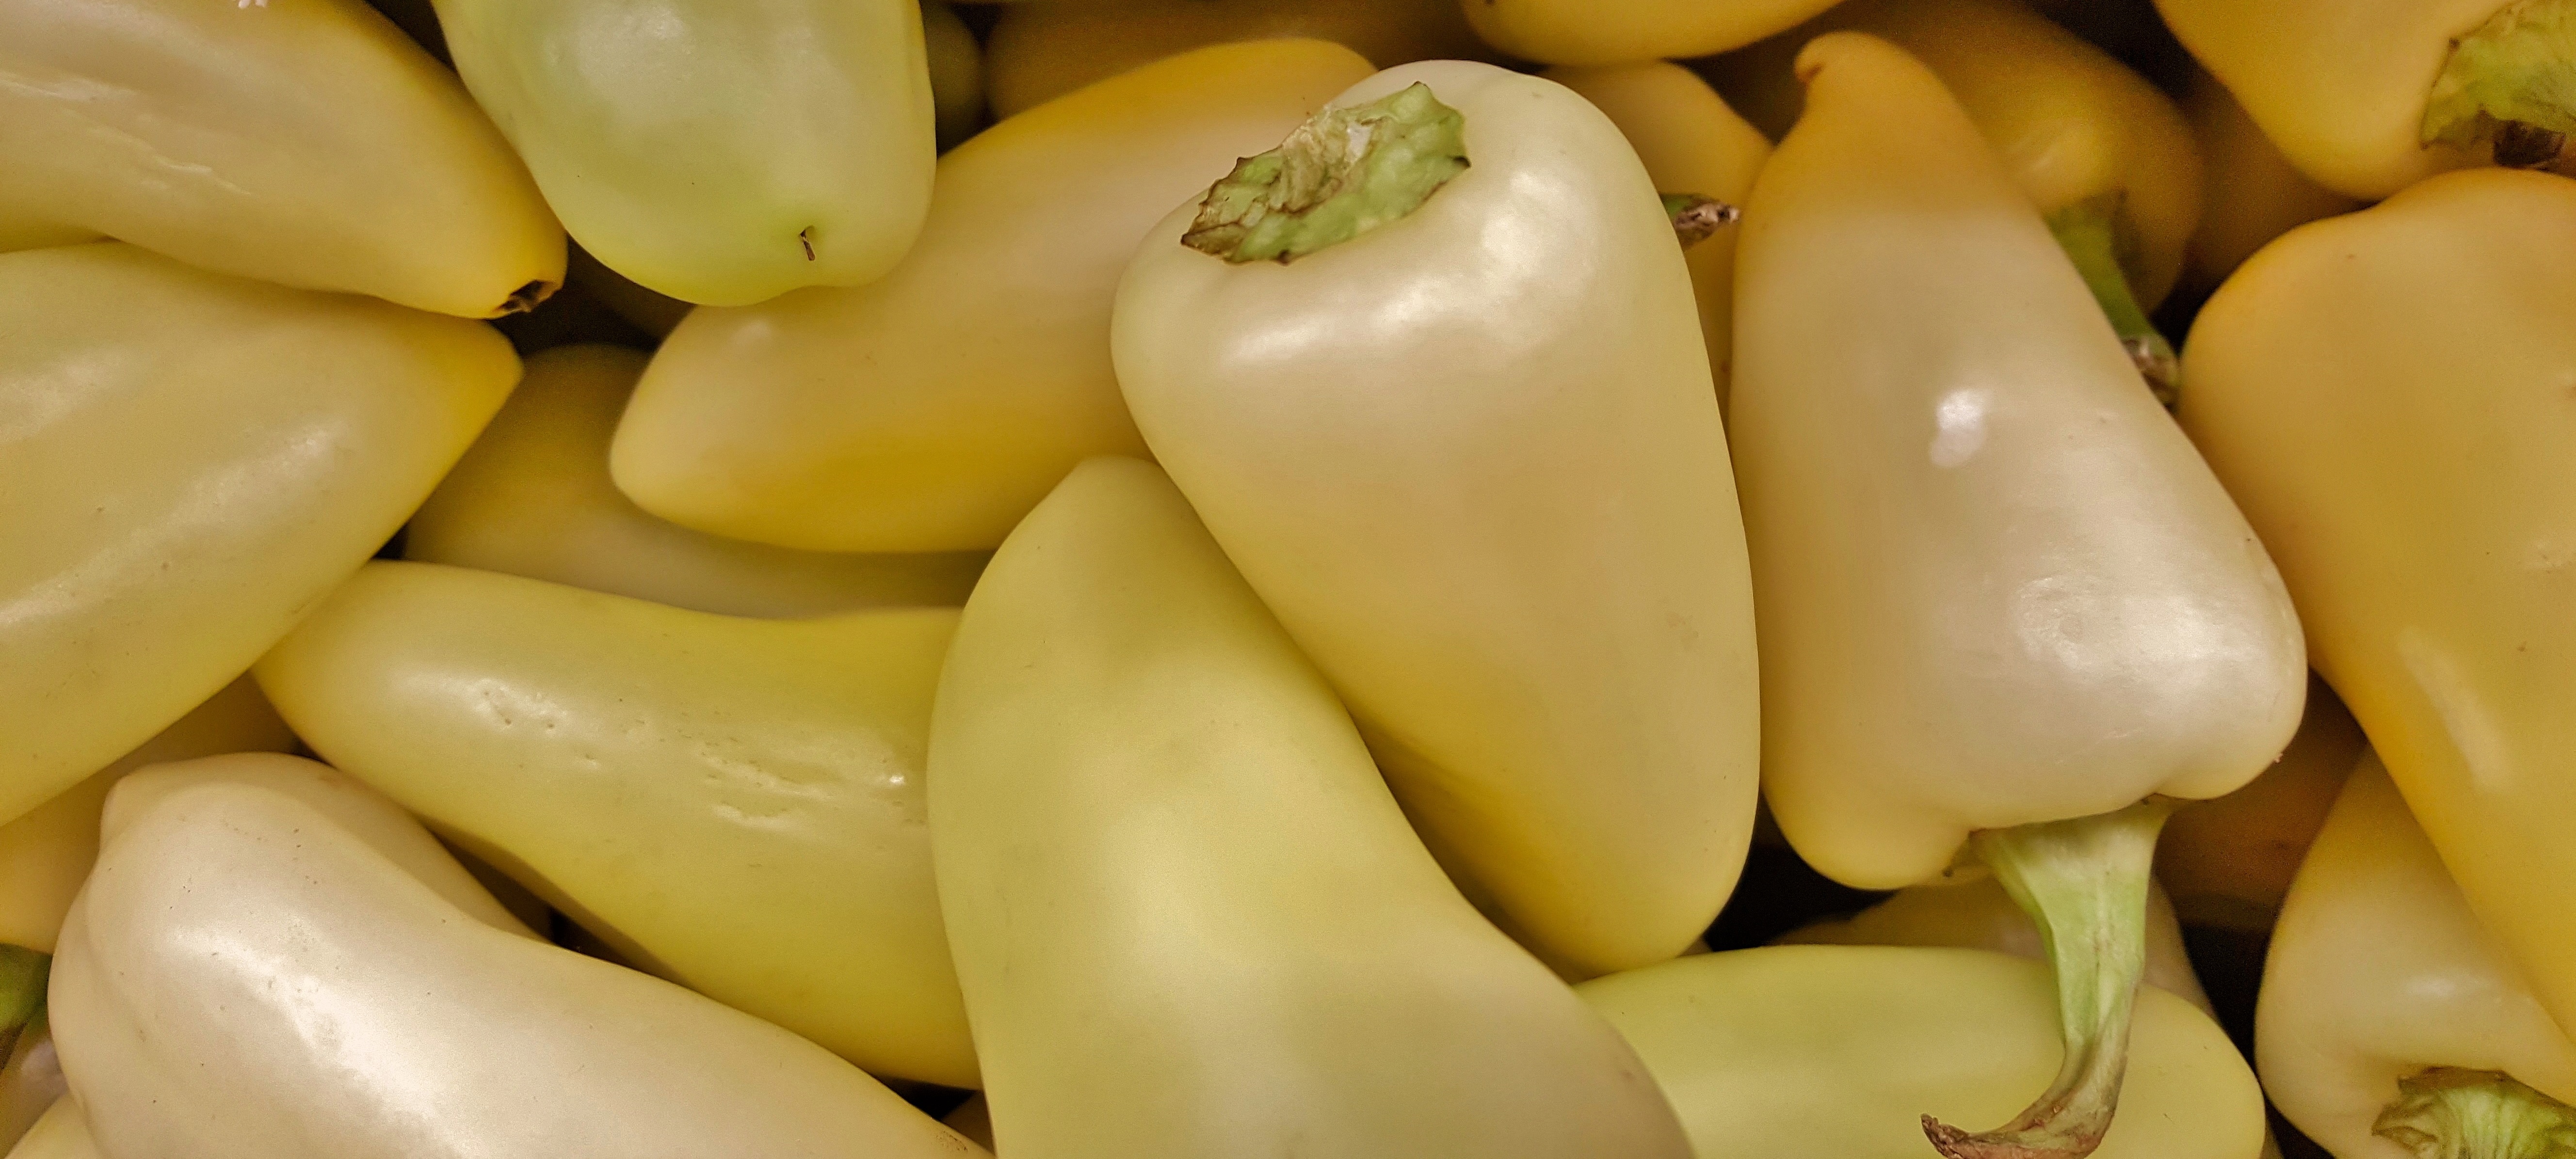
plant, fruit, flower, food, green, chili, cooking, ingredient, produce, vegetable, fresh, market, yellow, banana, heat, grocery, hot, peppers, spicy, flowering plant, foodstuff, chiles, scoville, caribe, caribe peppers, white peppers, land plant, banana family